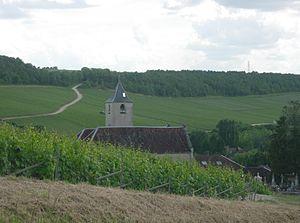
Viviers-sur-Artaut
Viviers-sur-Artaut est une commune française, située dans le département de l'Aube en région Grand Est.